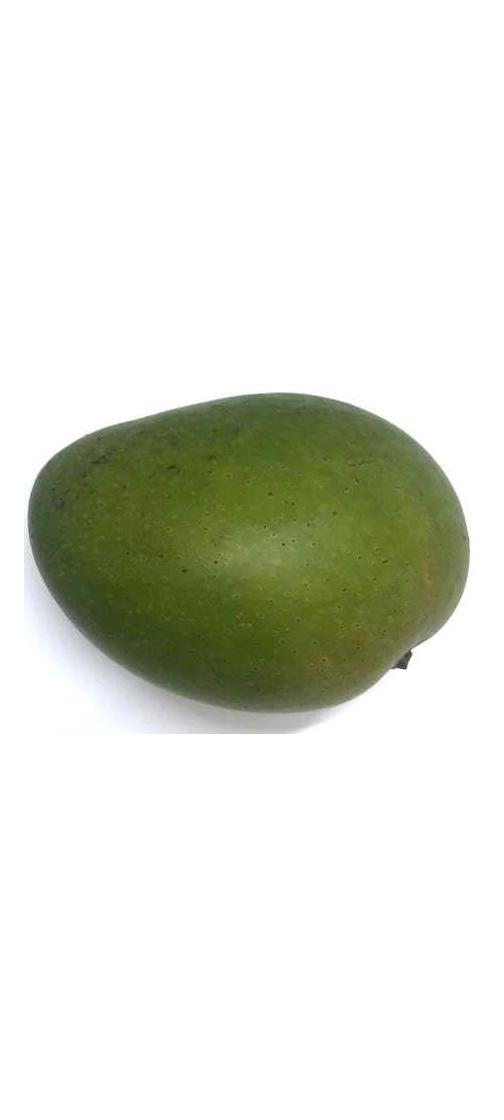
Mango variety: Ashshina Zhinuk